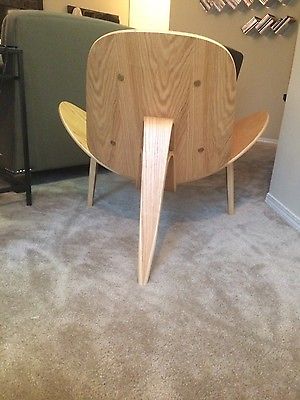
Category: chair